1941 Peruvian Primera División

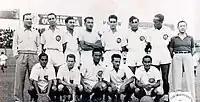
Universitario, champion

The 1941 season of the Peruvian Primera División, the top category of Peruvian football, was played by 8 teams. The national champions were Universitario. No team was relegated as First Division grew to 10 teams. From 1931 until 1942 the points system was W:3, D:2, L:1, walkover:0.